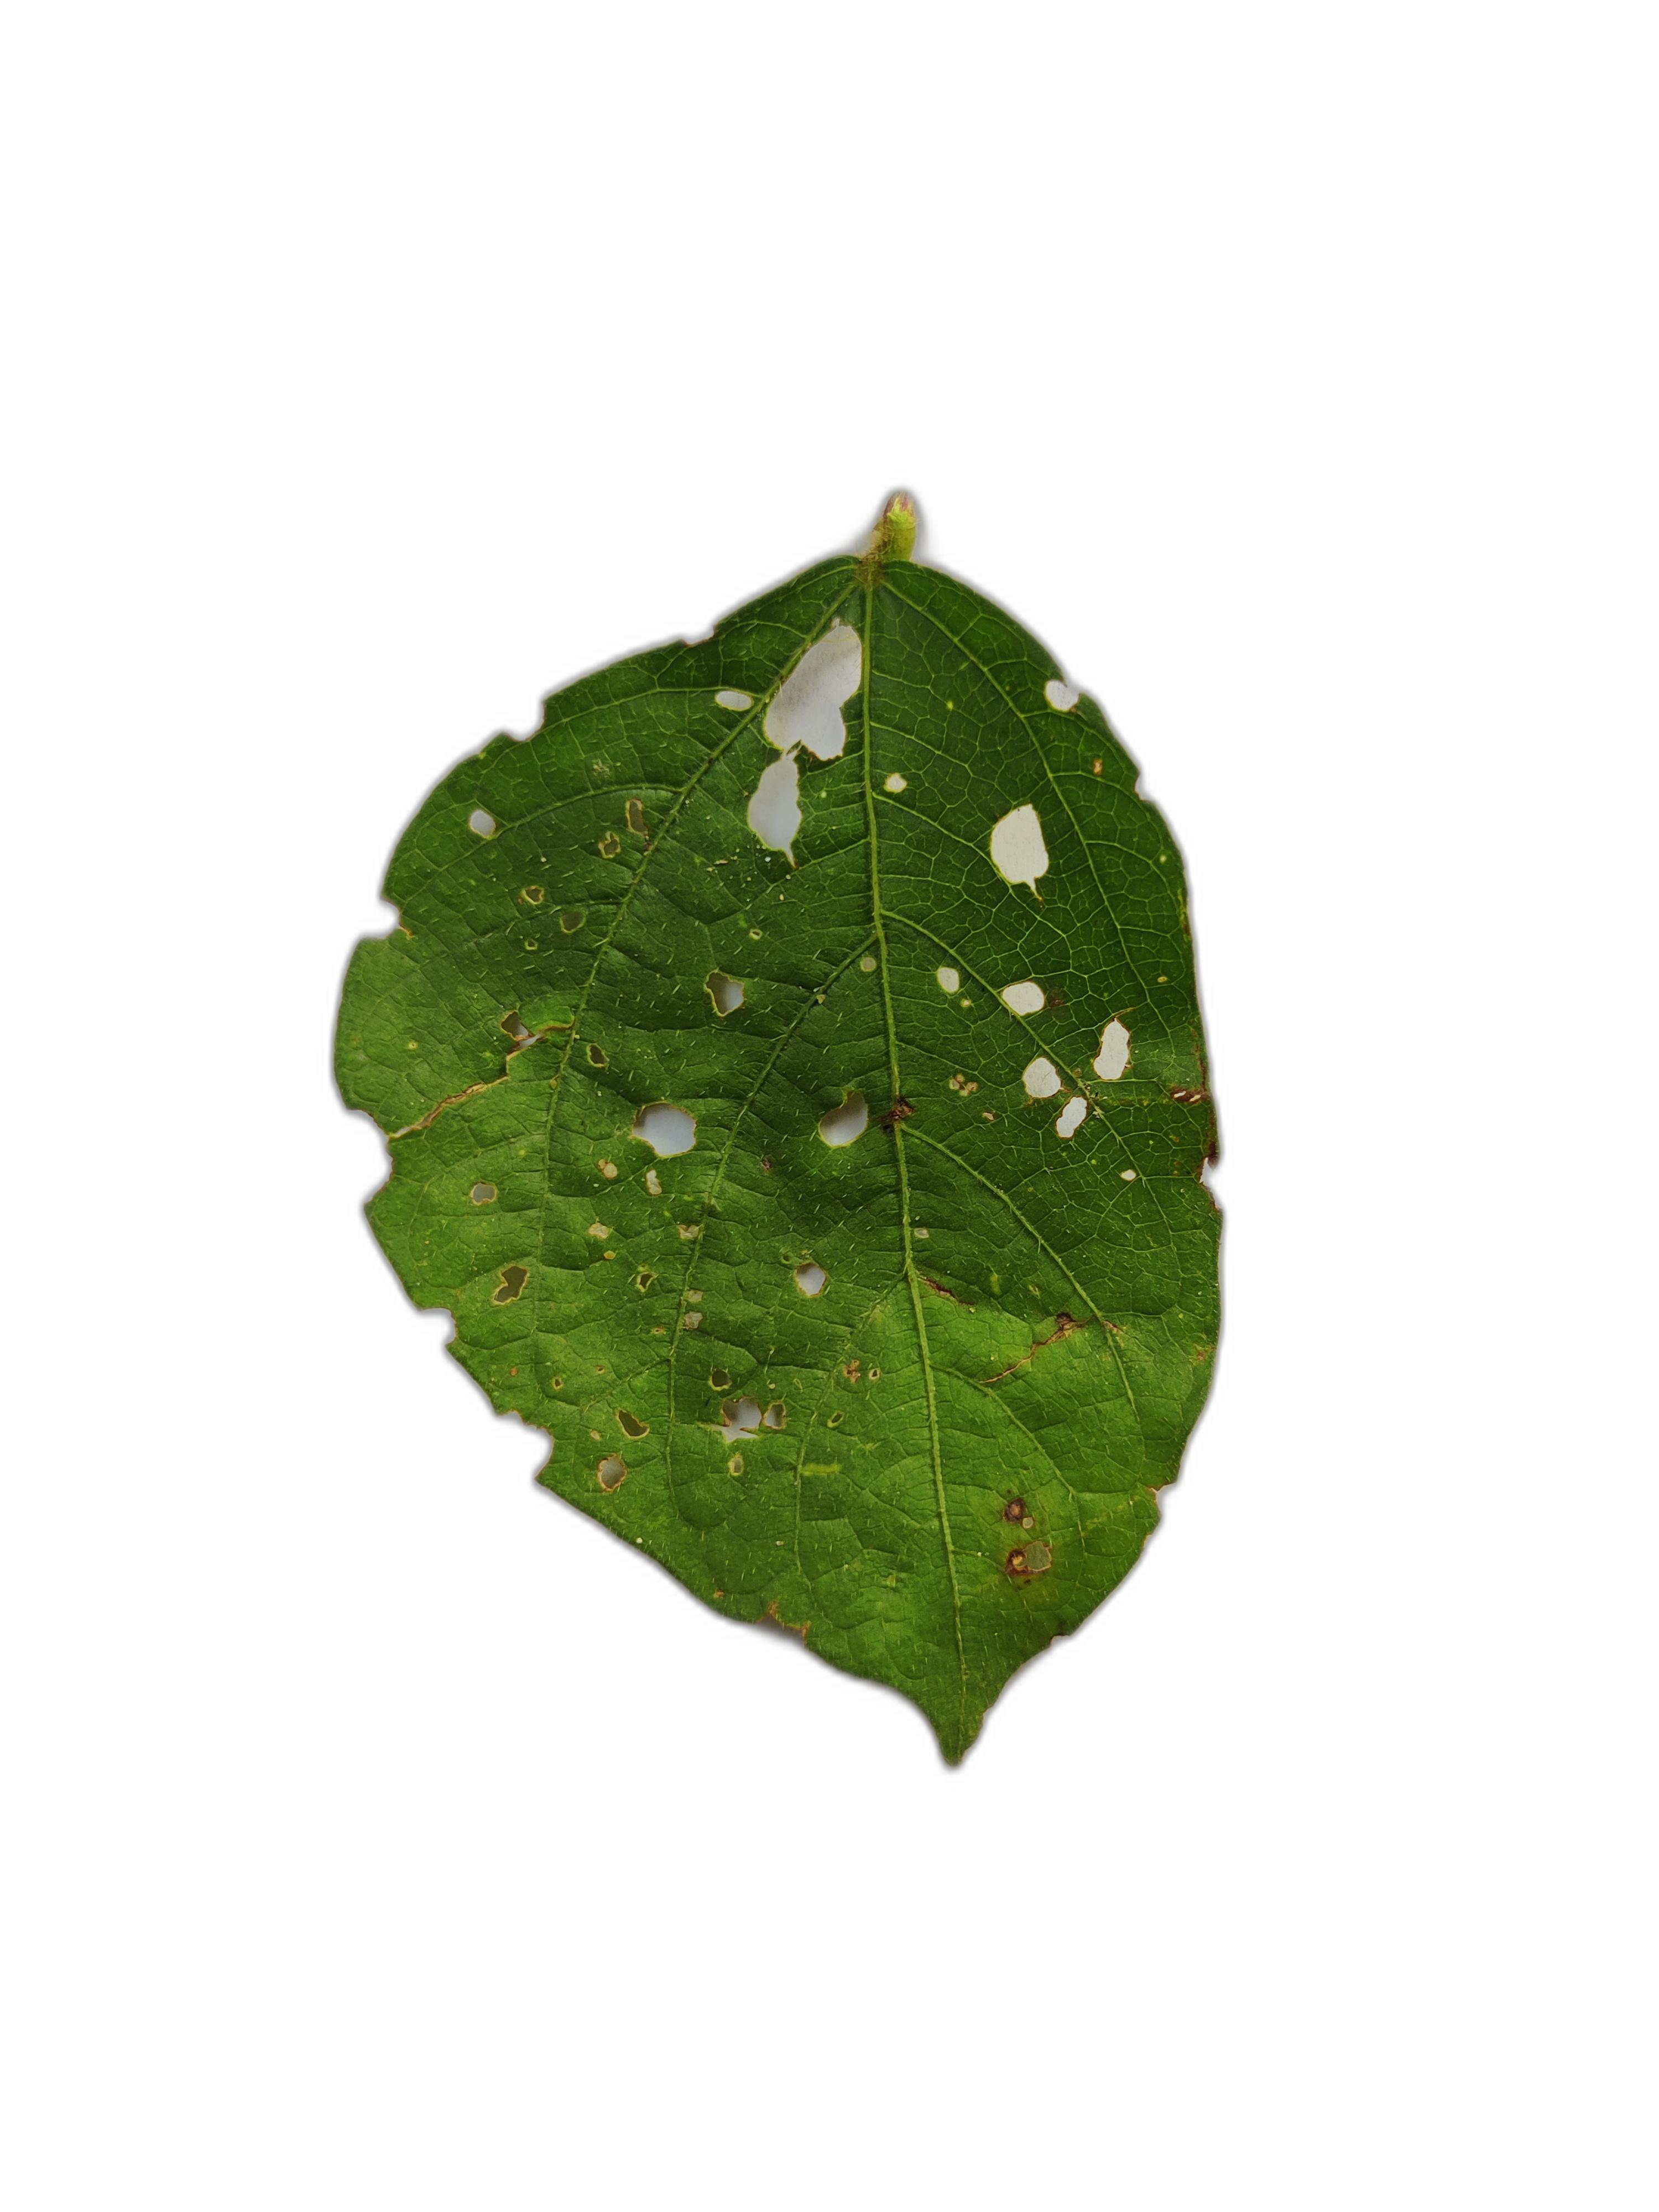
Label: Cercospora leaf spot